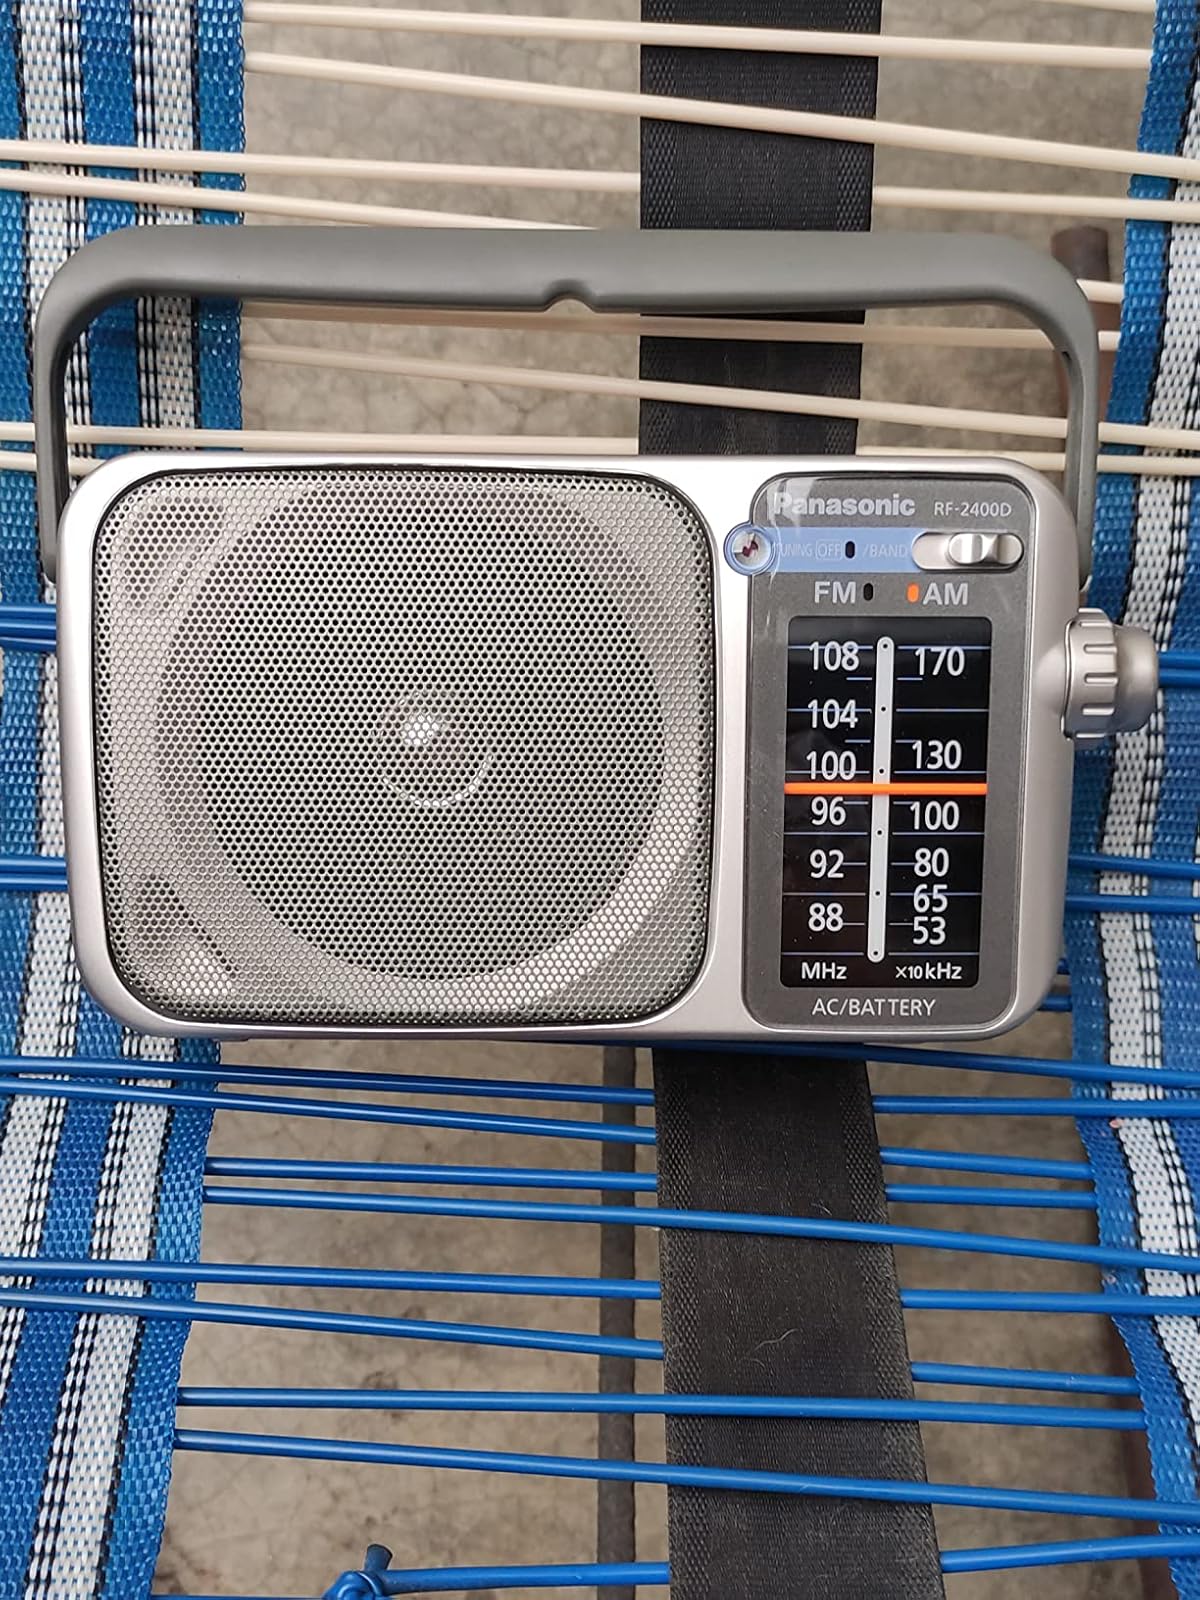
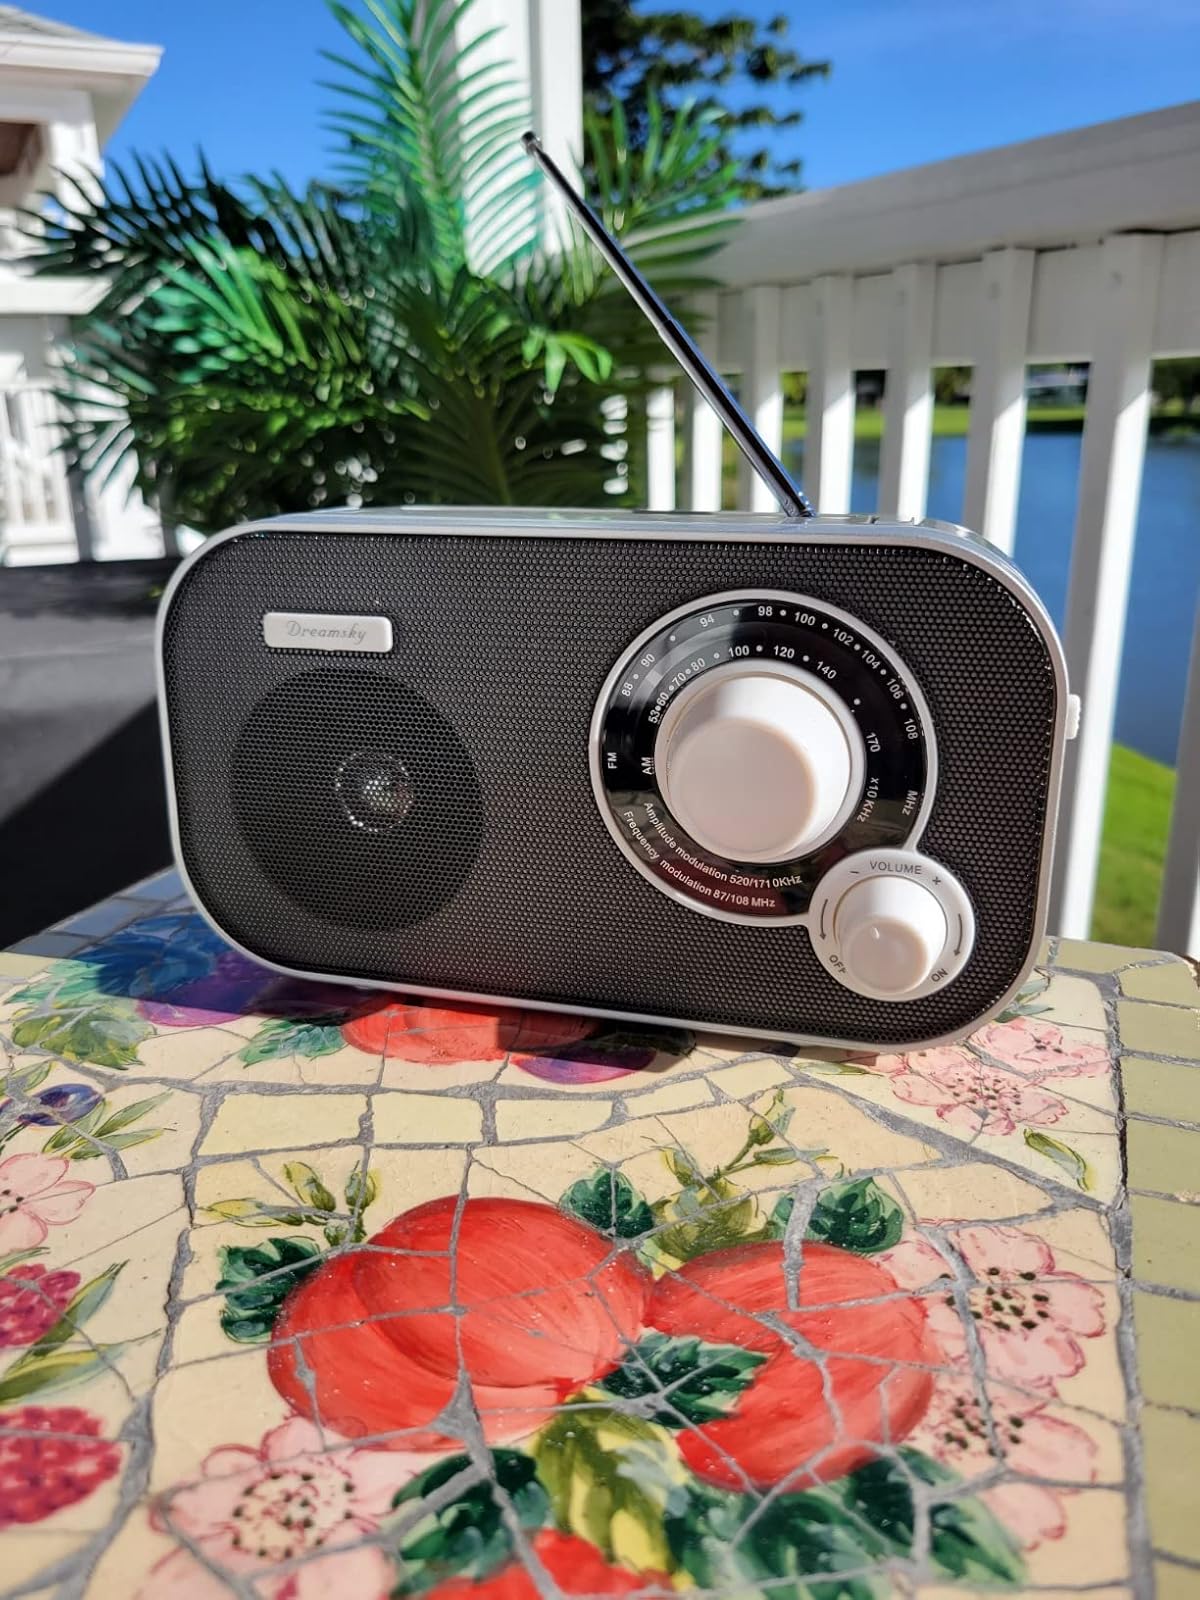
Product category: radio
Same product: no